Exmouth

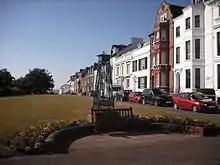
The Beacon at Exmouth

The Deaf Academy is an independent special school run by Exeter Royal Academy for Deaf Education, a registered charity. It provides education for deaf pupils aged 5 to 16 years with further education post-16 and has residential places. Exeter Royal Academy for Deaf Education bought the site in 2016 and began developing it into a state-of-the-art deaf education centre. In 2020, newly rebranded as The Deaf Academy, the school completed the move from Exeter to Exmouth.